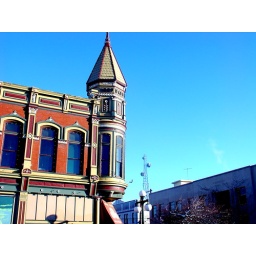
Davidson building in the day. I love the gorgeus Red-Orange hues interacting with the blue/almost cyan sky